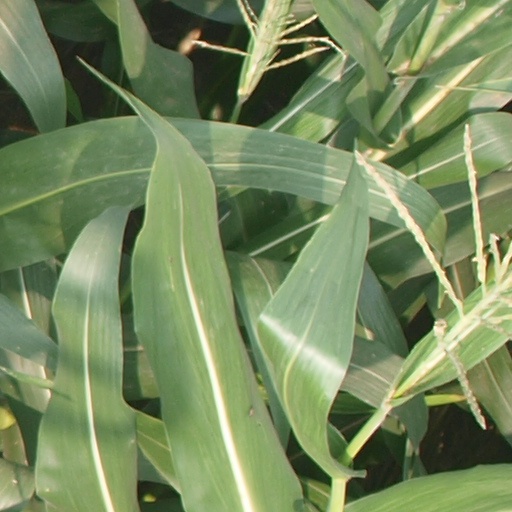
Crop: maize; corn